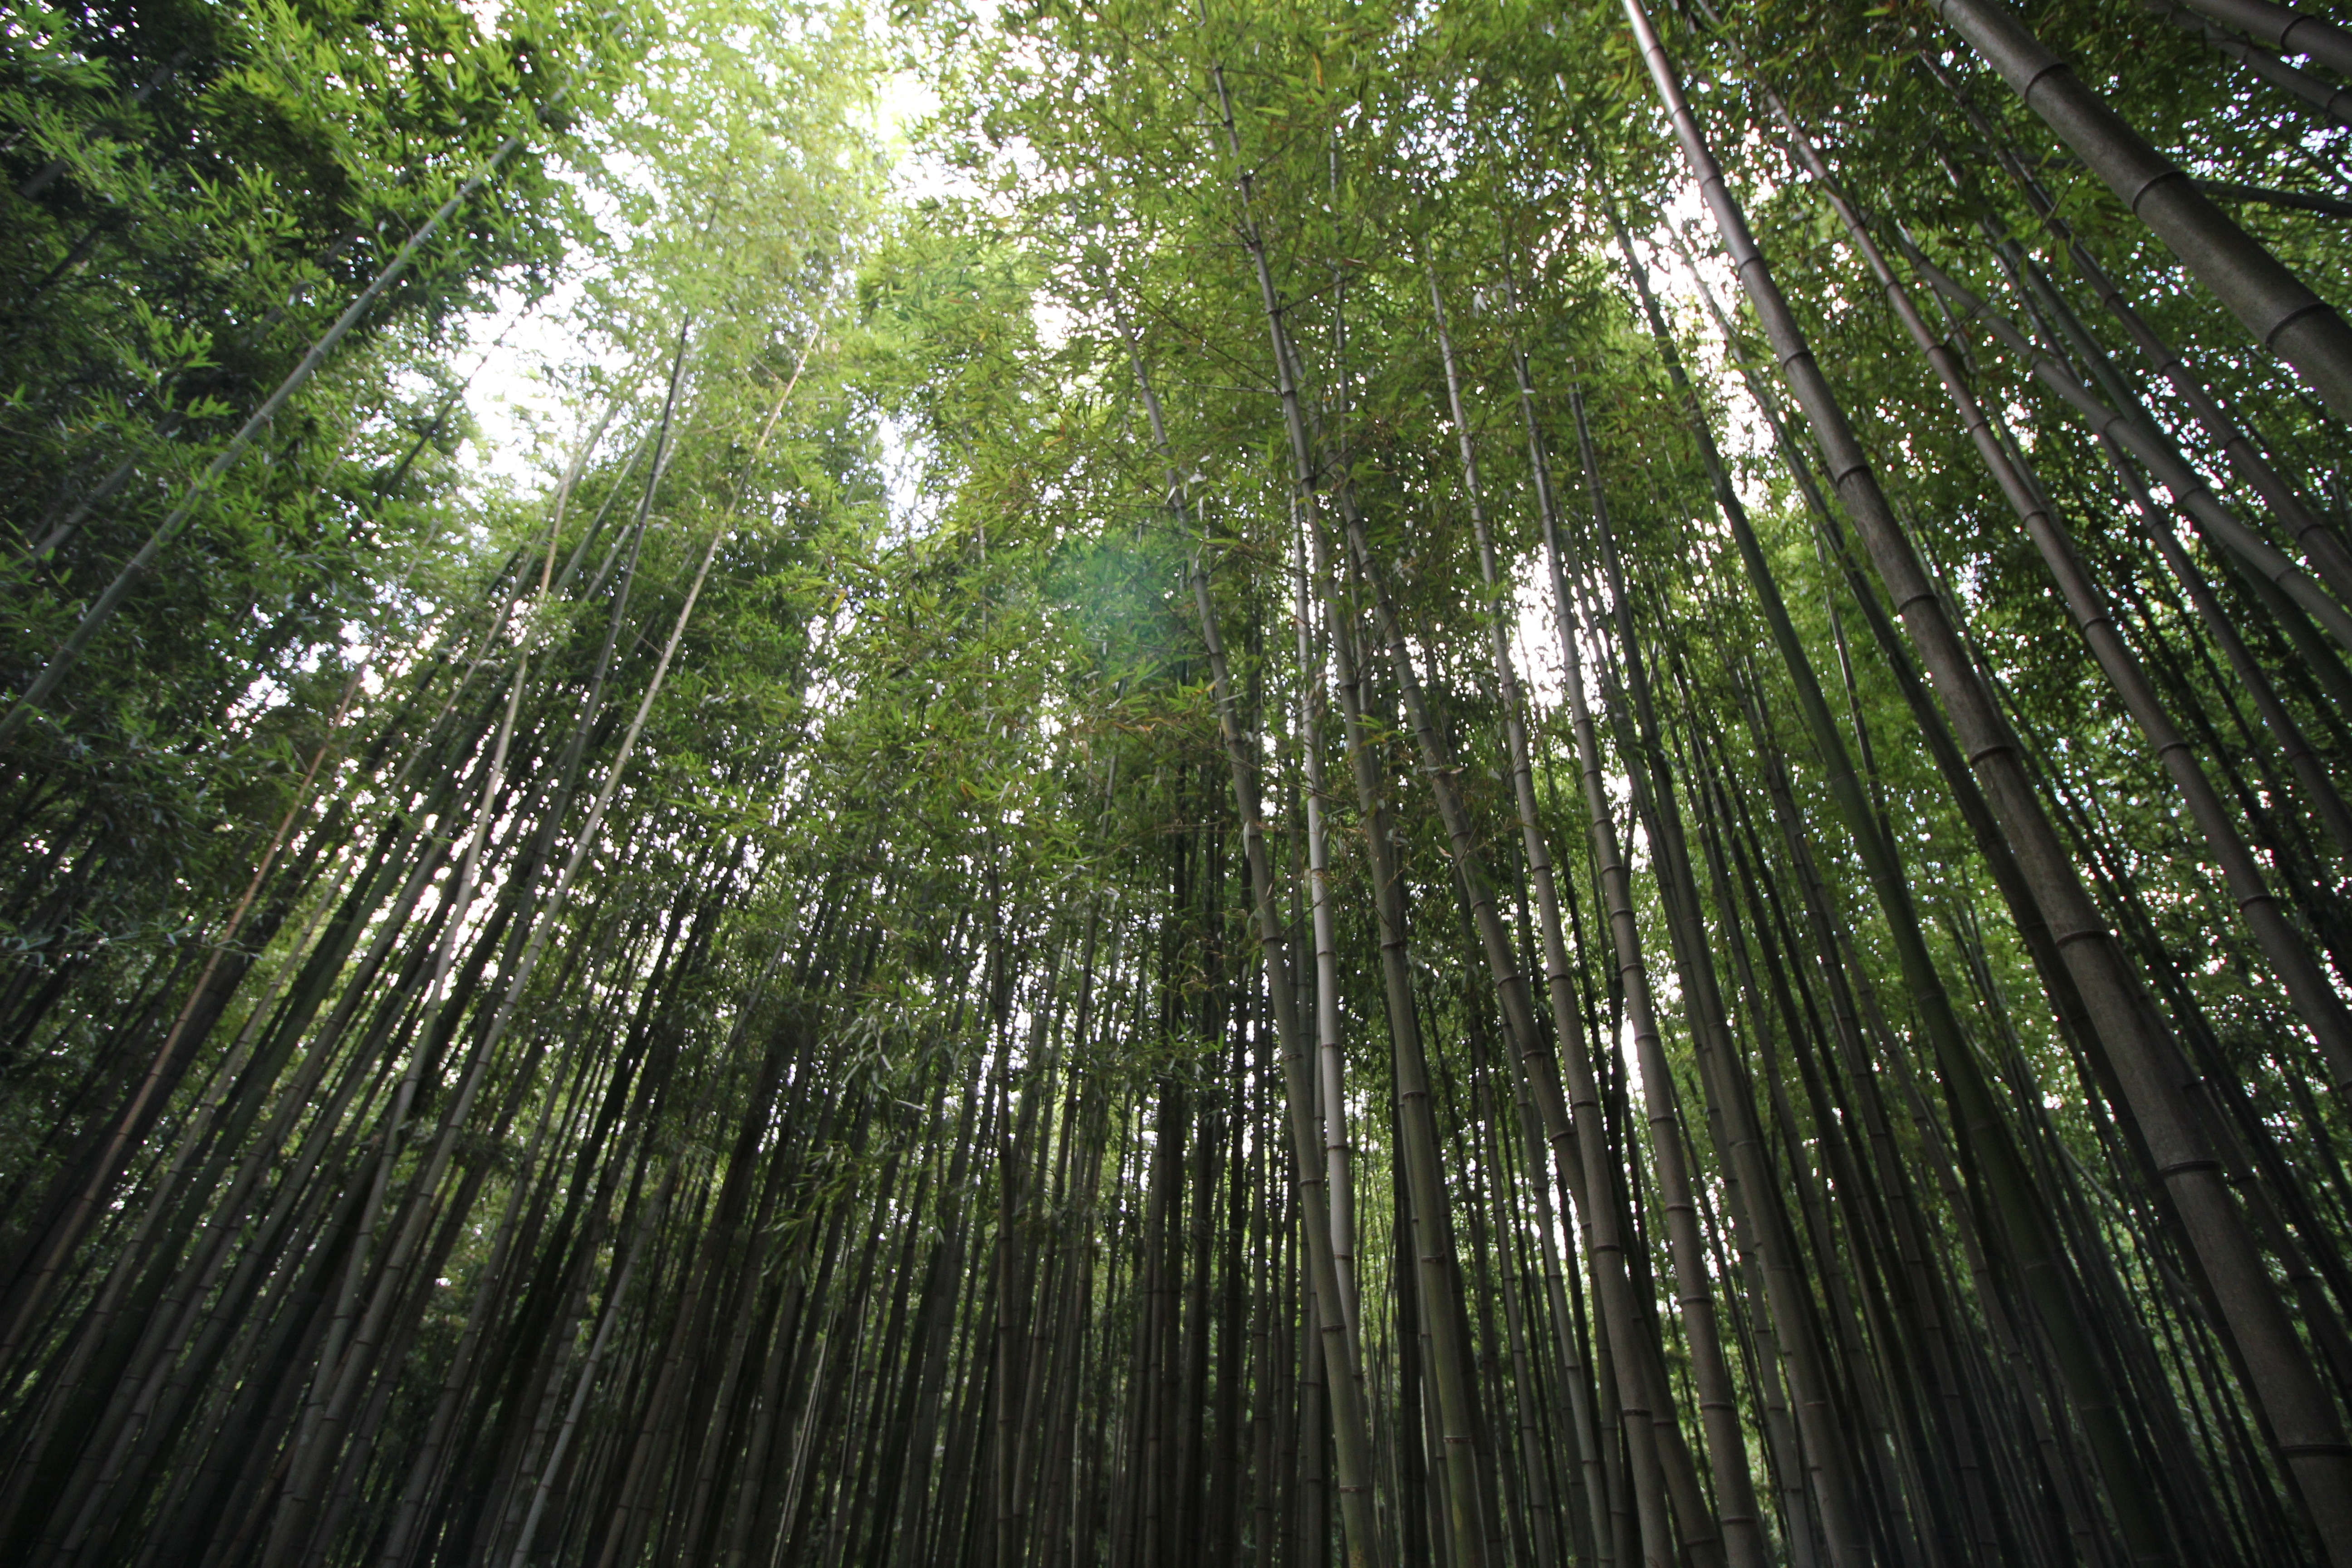
tree, nature, forest, branch, plant, sunlight, leaf, green, jungle, botany, vegetation, rainforest, deciduous, woodland, habitat, bamboo, ecosystem, biome, old growth forest, bamboo green, damyang, natural environment, plant stem, woody plant, temperate broadleaf and mixed forest, temperate coniferous forest